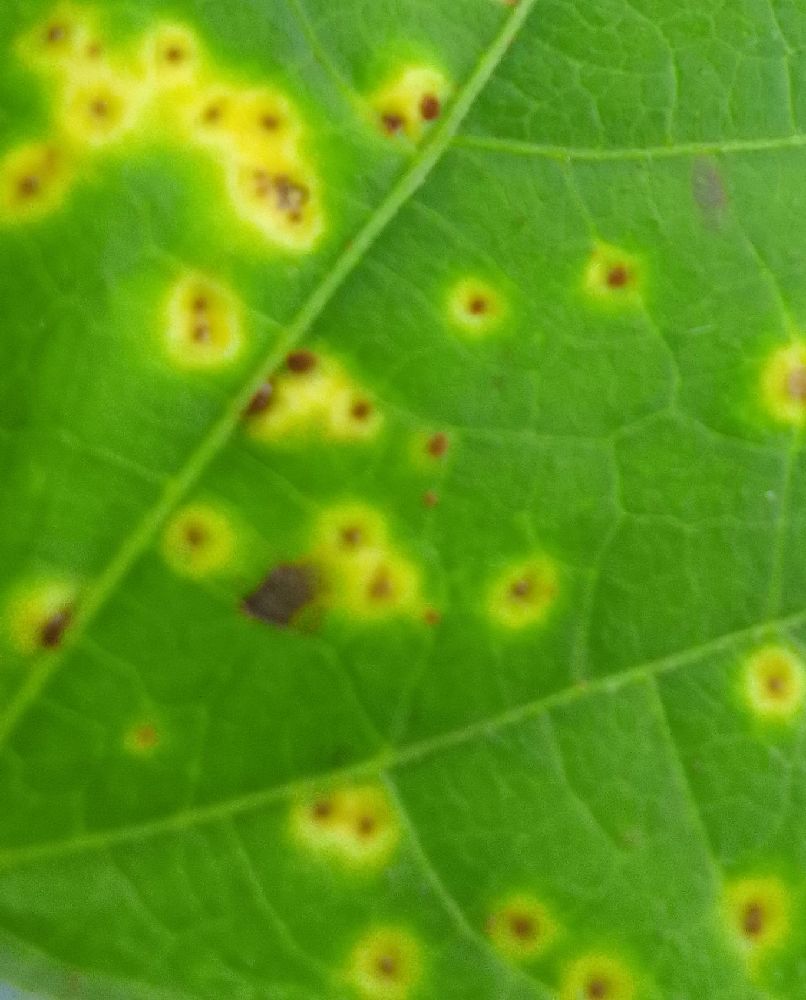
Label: rust